Benghazi

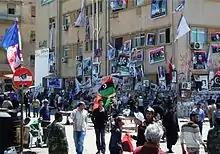
Court square in Benghazi, April 2011. At the central place for gatherings and demonstrations the walls are draped with pictures of casualties, mourners passing by.

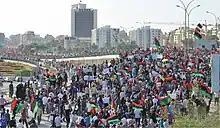
A large crowd of anti-Gaddafi protesters from in and around Benghazi took to the streets on 6 July 2011, amassing in front of the Kateba and the courtyard.

In February 2011, peaceful protests erupted in Benghazi that were brutally suppressed by Gaddafi's armed forces and loyalists. The violence urged the people to fight back and try to overthrow Gaddafi from power in The Libyan Revolution. At least 500 people were killed in the protests against the government.